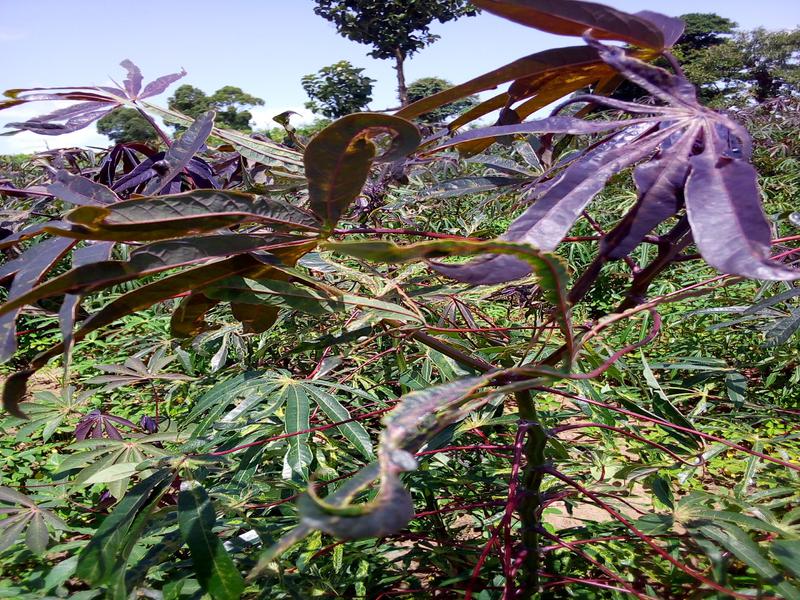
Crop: cassava
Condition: healthy